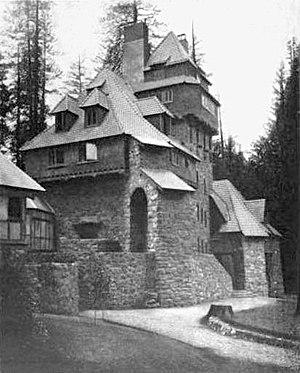
William Randolph Hearst, né à San Francisco le 29 avril 1863 et mort à Beverly Hills le 14 août 1951, est un homme d'affaires américain, magnat de la presse écrite.